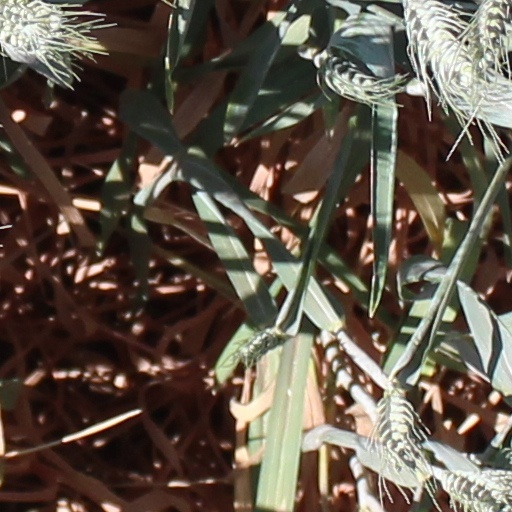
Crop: wheat